FET y de las JONS

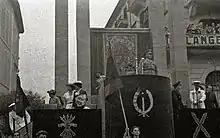
Visit of Franco to Tolosa in 1948. The podium is decorated with the yoke and arrows, the symbol of the "Sindicato Vertical" and the Cross of Burgundy.

After the war, the party was charged with developing an ideology for Franco's regime. This job became a "cursus honorum" for ambitious politicians—new converts, who were called "camisas nuevas" ("new shirts") in opposition to the more overtly populist and ideological "old shirts" from before the war.